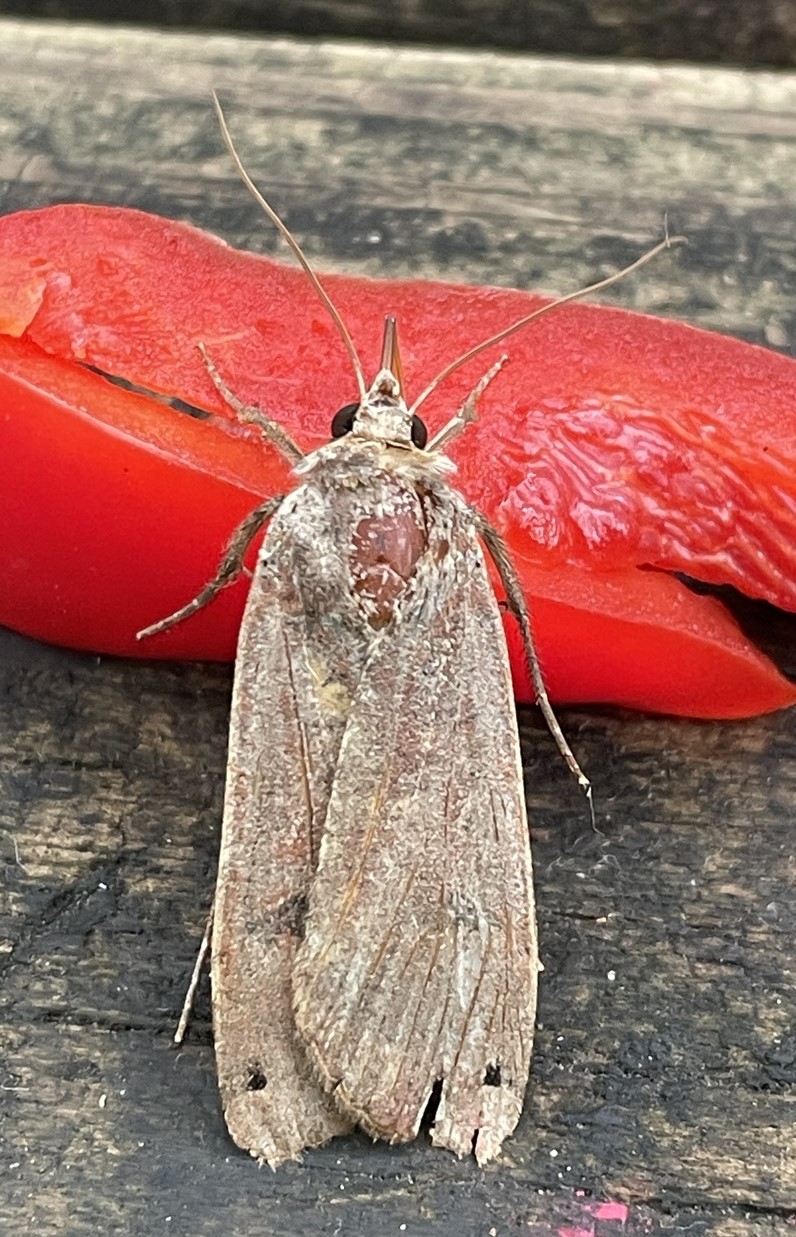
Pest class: cutworms